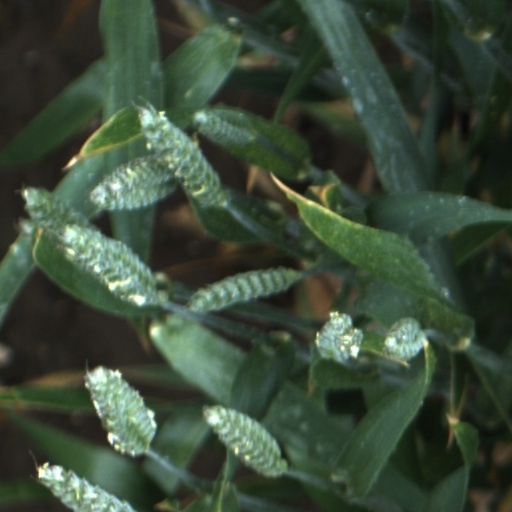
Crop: wheat